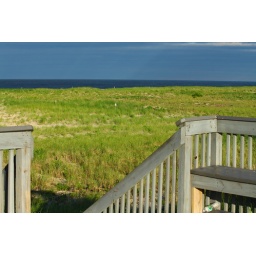
Dunes and bird breeding areas on South Beach, Sandy Hook, NJ. Taken from the beach access area over the dunes.